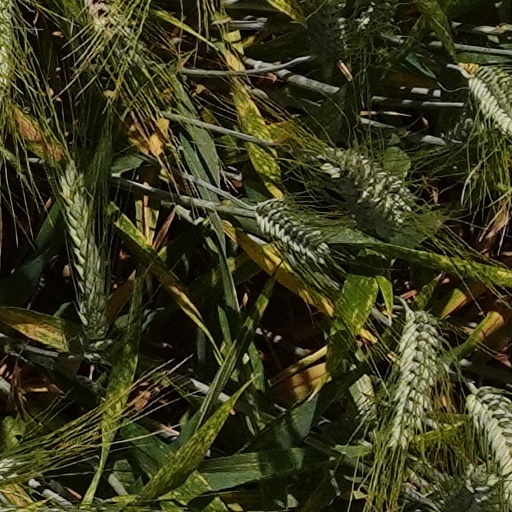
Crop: wheat